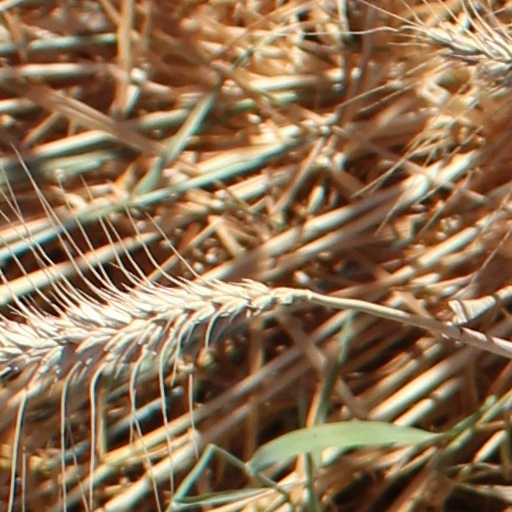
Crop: wheat